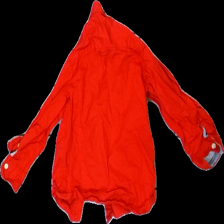
View: back
Type: Shirt
Category: Children
Brand: Logg (H&M)
Colors: Red
Material: 100% Cotton
Cut: Regular
Size: 98
Season: All
Price range: 50-100
Recommended usage: Reuse